Stradivarius (The Walking Dead)

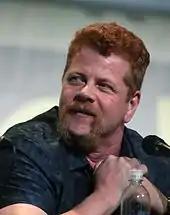
The episode was directed by former cast member Michael Cudlitz

"Stradivarius" is the directorial debut of Michael Cudlitz, who had played Abraham Ford from seasons 4 through 7 on the show. Cudlitz said that, after his casting, he had spoken to Scott Gimple about the potential to direct episodes in the future. Cudlitz had been in line to direct episodes of "Southland", a previous series he had starred in before "The Walking Dead", but the show was cancelled before he could get his chance. Cudlitz and Gimple discussed this possibility during his time on the show, and Cudlitz made mention of this again after his departure. Once the new showrunner Angela Kang took over for Gimple, Gimple put her in touch with Cudlitz to explore the opportunity to direct.